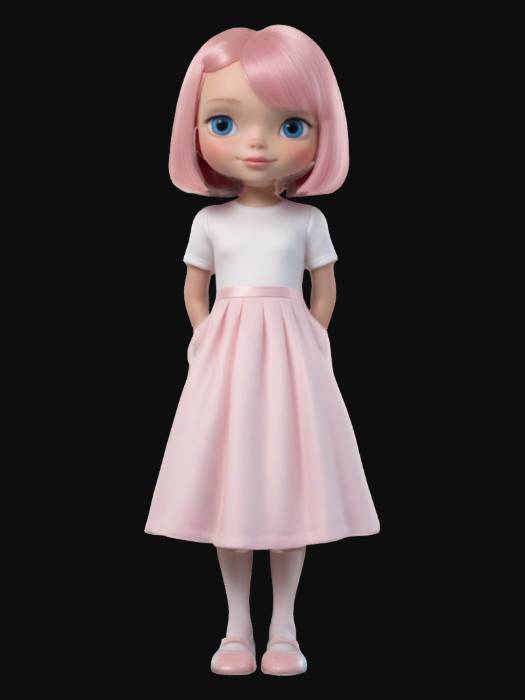
미적 점수 (1~10점): 8